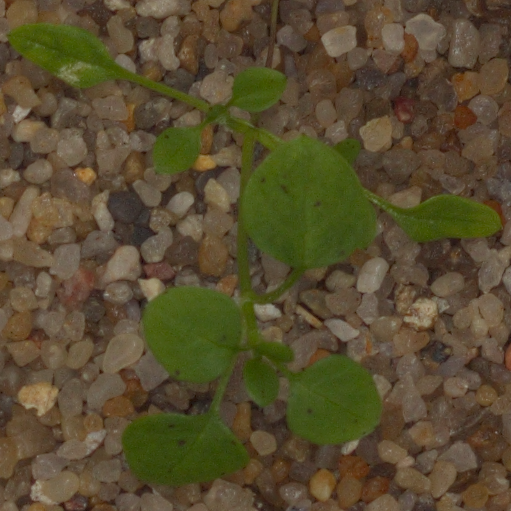
Label: common_chickweed